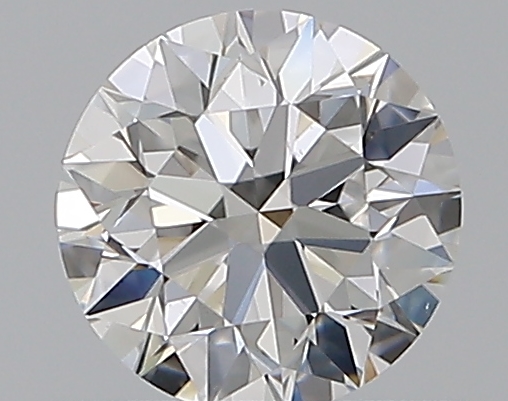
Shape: round
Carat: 0.5
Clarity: VS2
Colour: E
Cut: EX
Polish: EX
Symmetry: EX
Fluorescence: N
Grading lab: GIA
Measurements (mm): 5.04 x 5.07 x 3.16